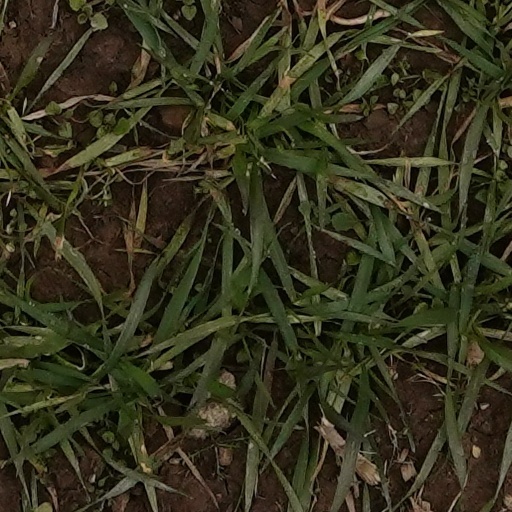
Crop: wheat